Rubus arcticus

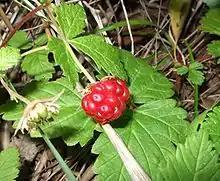
Ripe Arctic raspberry

It grows in Alaska, northern Scandinavia and Finland, Russia, Poland, Belarus, Mongolia, northeastern China, North Korea, Estonia, Lithuania, Canada, and the northern United States as far south as Oregon, Colorado, Michigan, and Maine. It was historically present in Scotland, last seen in 1850.